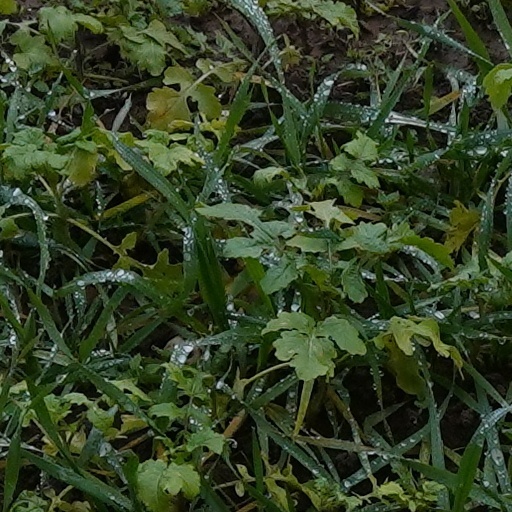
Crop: wheat